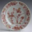
Label: plate